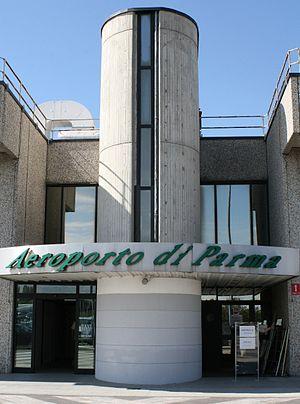
L’aéroport de Parme, aussi connu sous le nom d'aéroport Giuseppe-Verdi est un aéroport italien desservant la ville de Parme. L'aéroport géré par la Società Gestione Aeroporto Parma S.p.A a été inauguré le 5 mai 1991.